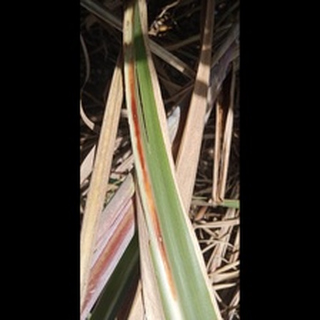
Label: sugarcane_red_rot